Lamyr Nguélé

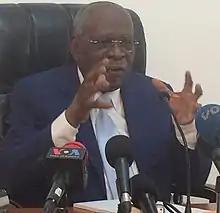
Lamyr Nguélé, President of the National Commission for the Fight Against Corruption (Republic of the Congo), commenting an investigation against the Minister of Hydrocarbons on July 31, 2018

Lamyr Nguélé is a Congolese politician. He served in the government of Congo-Brazzaville as Minister-Delegate in charge of Land Reform from 2002 to 2005 and then as Minister of Land Reform from 2005 to 2009. Subsequently he was a Deputy in the National Assembly from 2009 to 2012. He has been President of the National Commission for the Fight Against Corruption since 2013.